2013 3 Hours of Inje

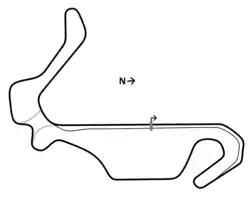
Track map of the Inje Speedium

The 2013 3 Hours of Inje was the first round of the 2013 Asian Le Mans Series season and the first Asian Le Mans Series race since the 2009 1000 km of Okayama. It took place on August 4, 2013, at the Inje Speedium in Inje County, South Korea.